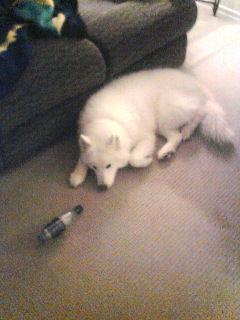
Samoyed